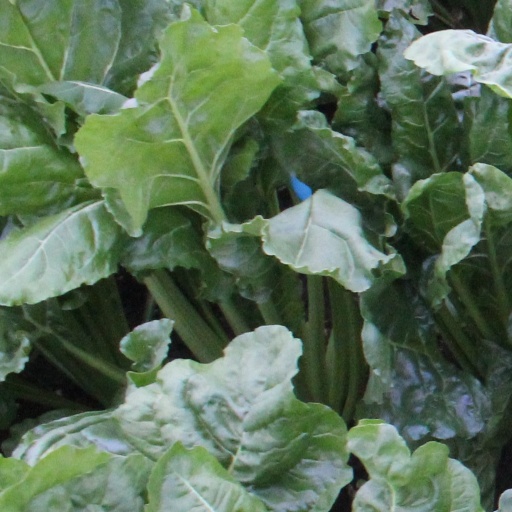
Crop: sugar beet